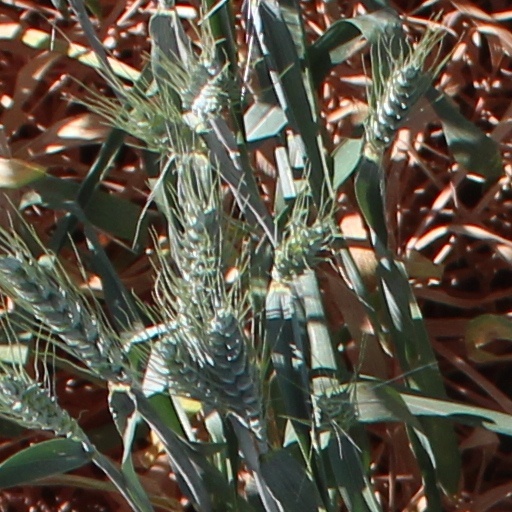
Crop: wheat